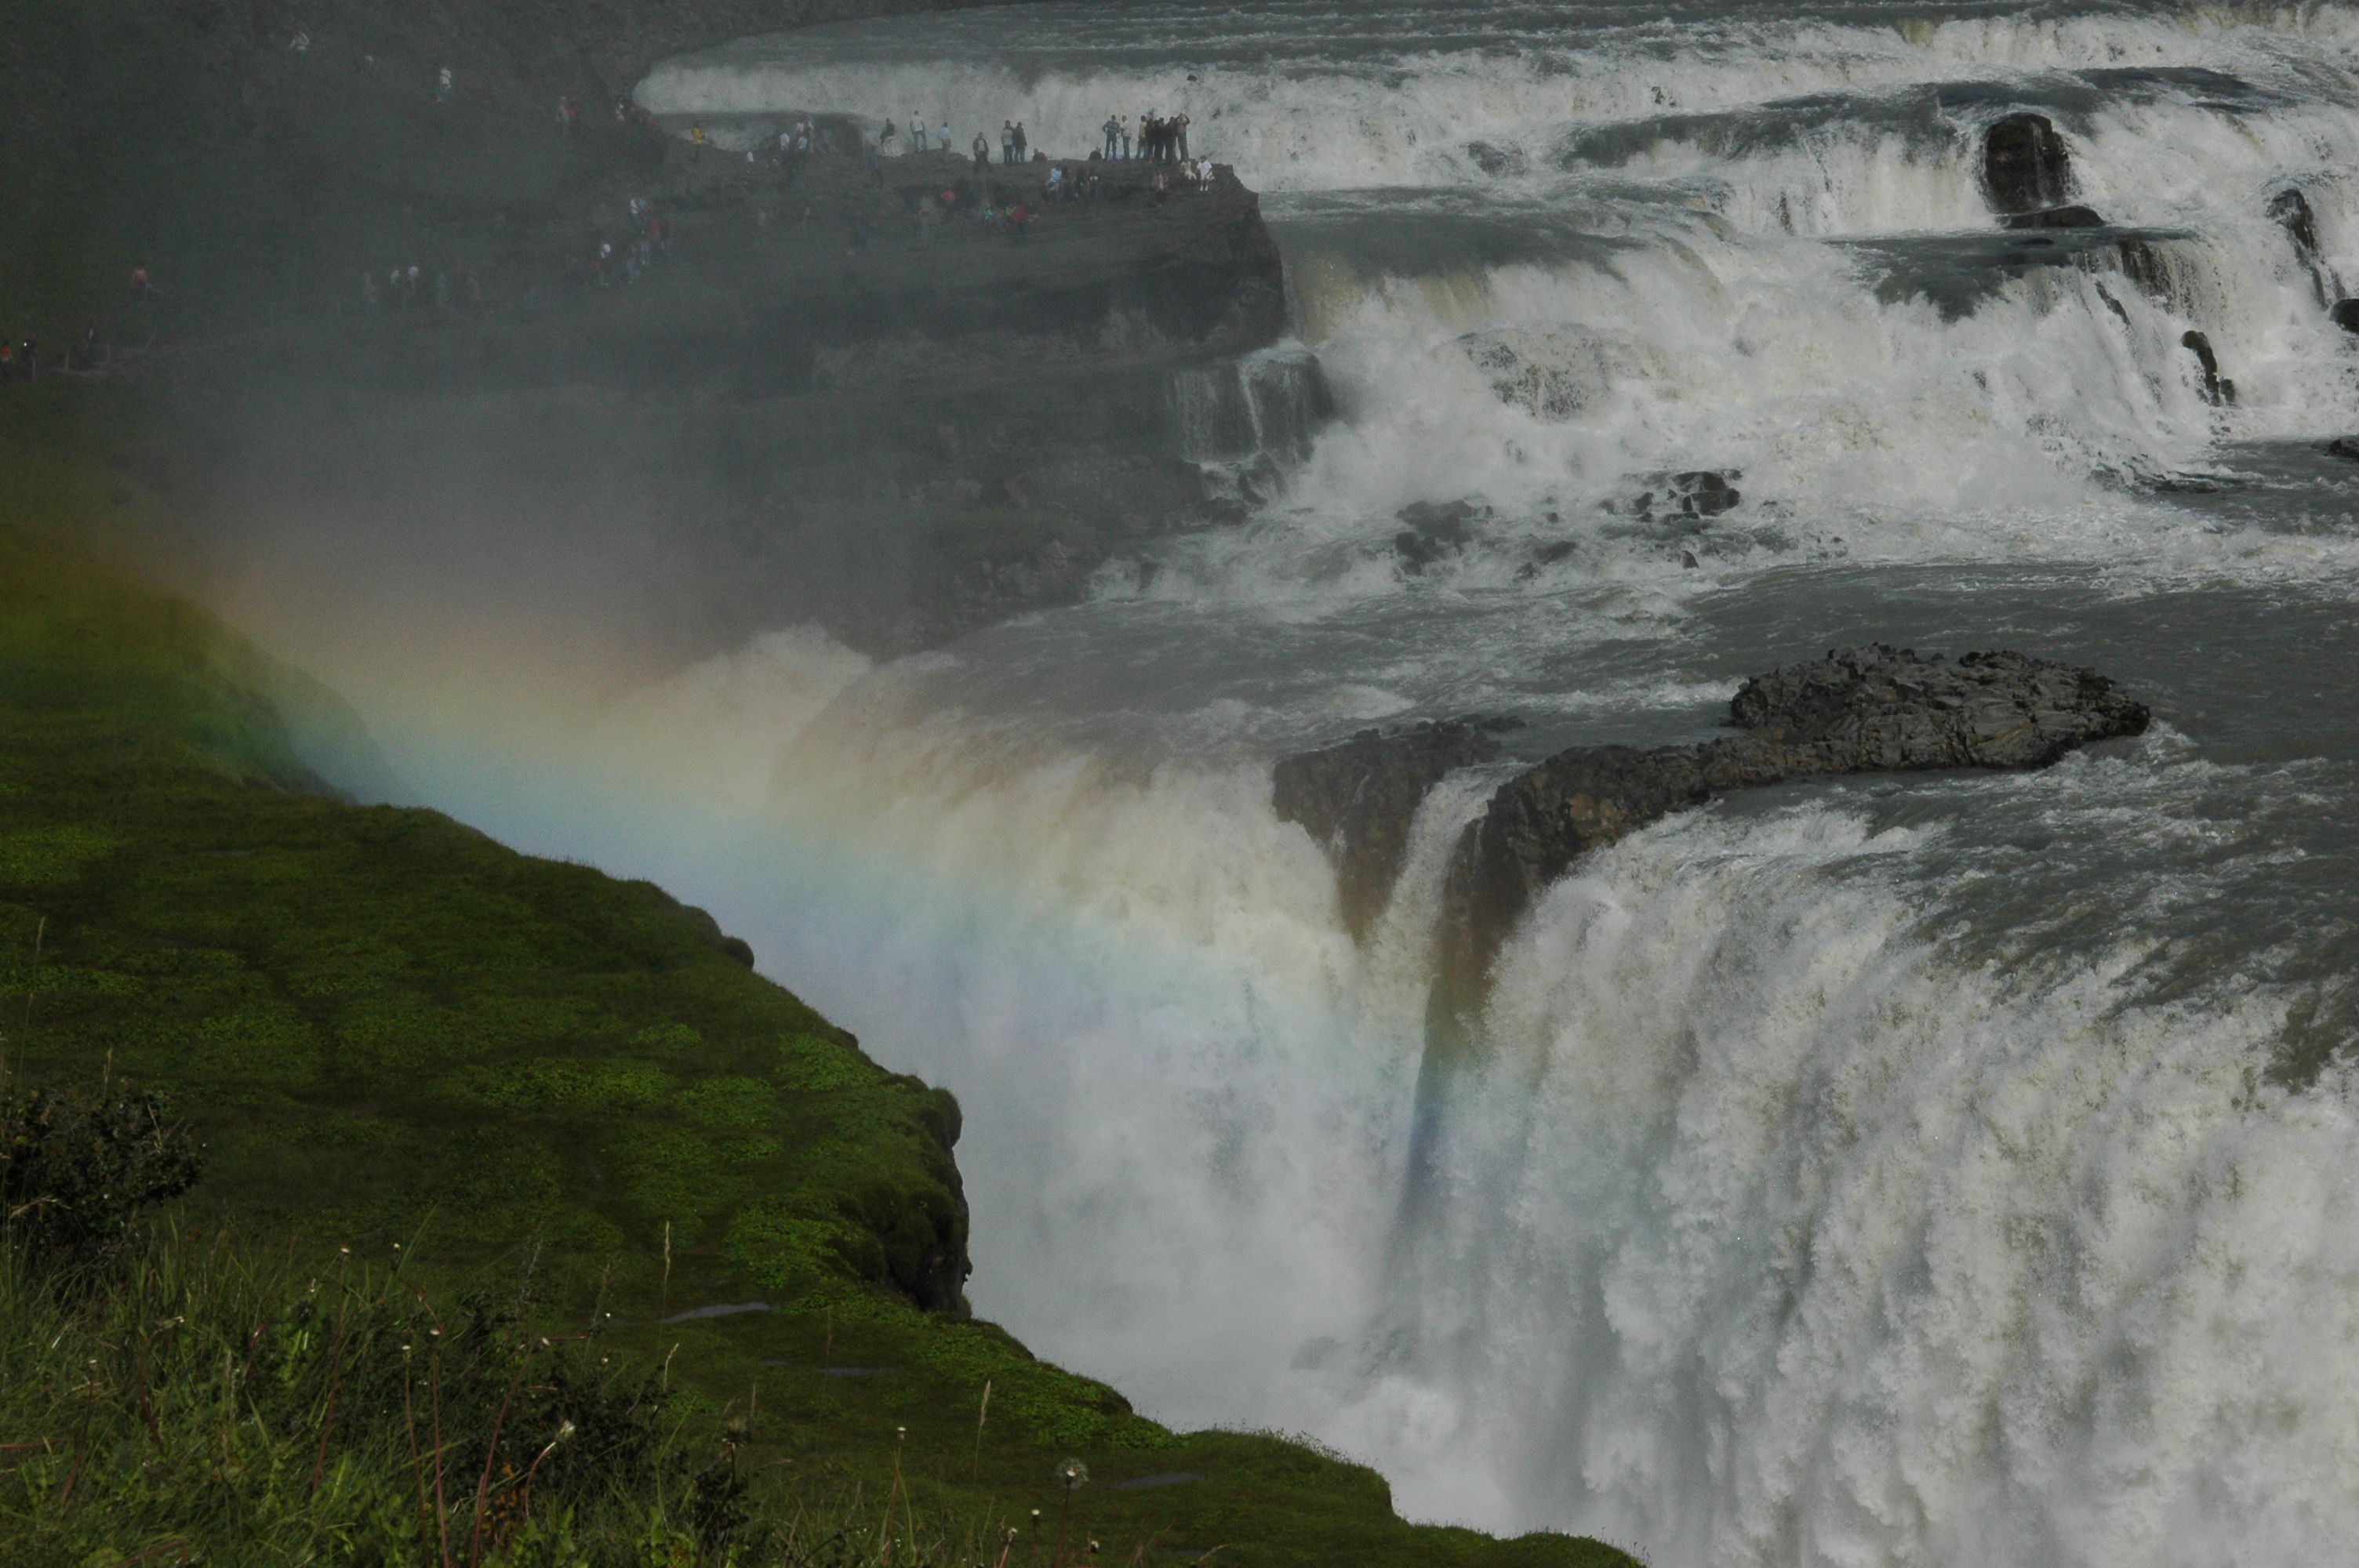
coast, water, nature, waterfall, mist, wave, rapid, iceland, terrain, body of water, energy, water feature, gullfoss, water power, atmospheric phenomenon, geological phenomenon, wind wave